Kansas Air National Guard

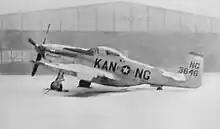
An F-51D of the 127th Fighter Squadron at Wichita Municipal Airport. Note the fuselage designation "NG", indicating the photo was taken prior to the formation of the Air National Guard in September 1947.

In 1946, the United States Army Air Forces, in response to dramatic postwar military budget cuts, imposed by President Harry S. Truman, allocated inactive unit designations to the National Guard Bureau for the formation of an Air Force National Guard. These unit designations were allotted and transferred to various State Air National Guard bureaus to provide them unit designations to re-establish them as Air National Guard units.